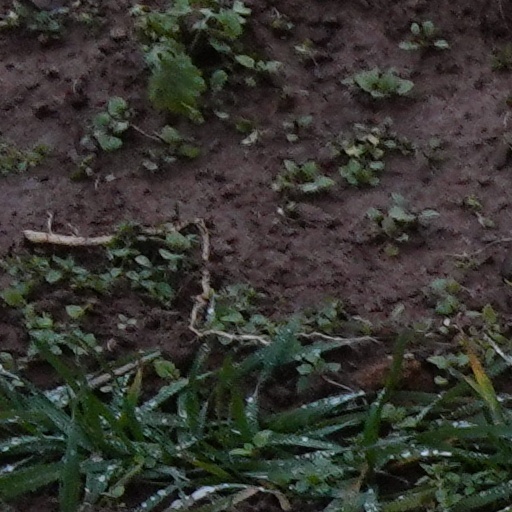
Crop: wheat